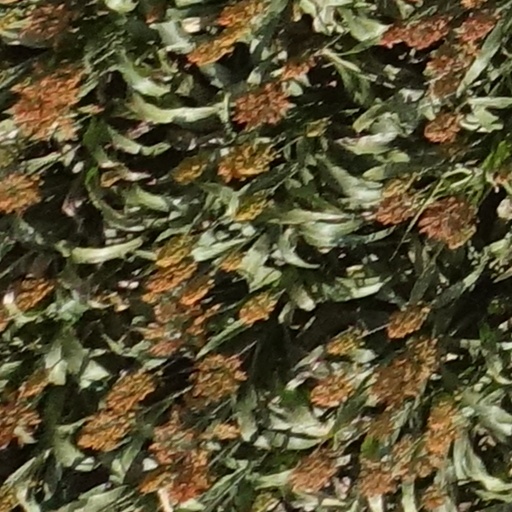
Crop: sorghum